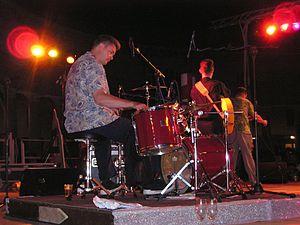
Le Jamboree d'été est un festival de musique international axé sur la culture et la musique des années 40 et 50. L’événementa annuel inauguré en l'an 2000, est conçu et organisé par l'association culturelle Summer Jamboree et est promu avec le soutien de la municipalité de Senigallia.